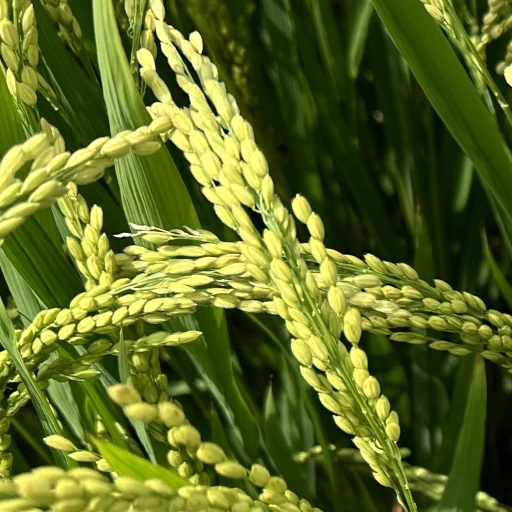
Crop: rice